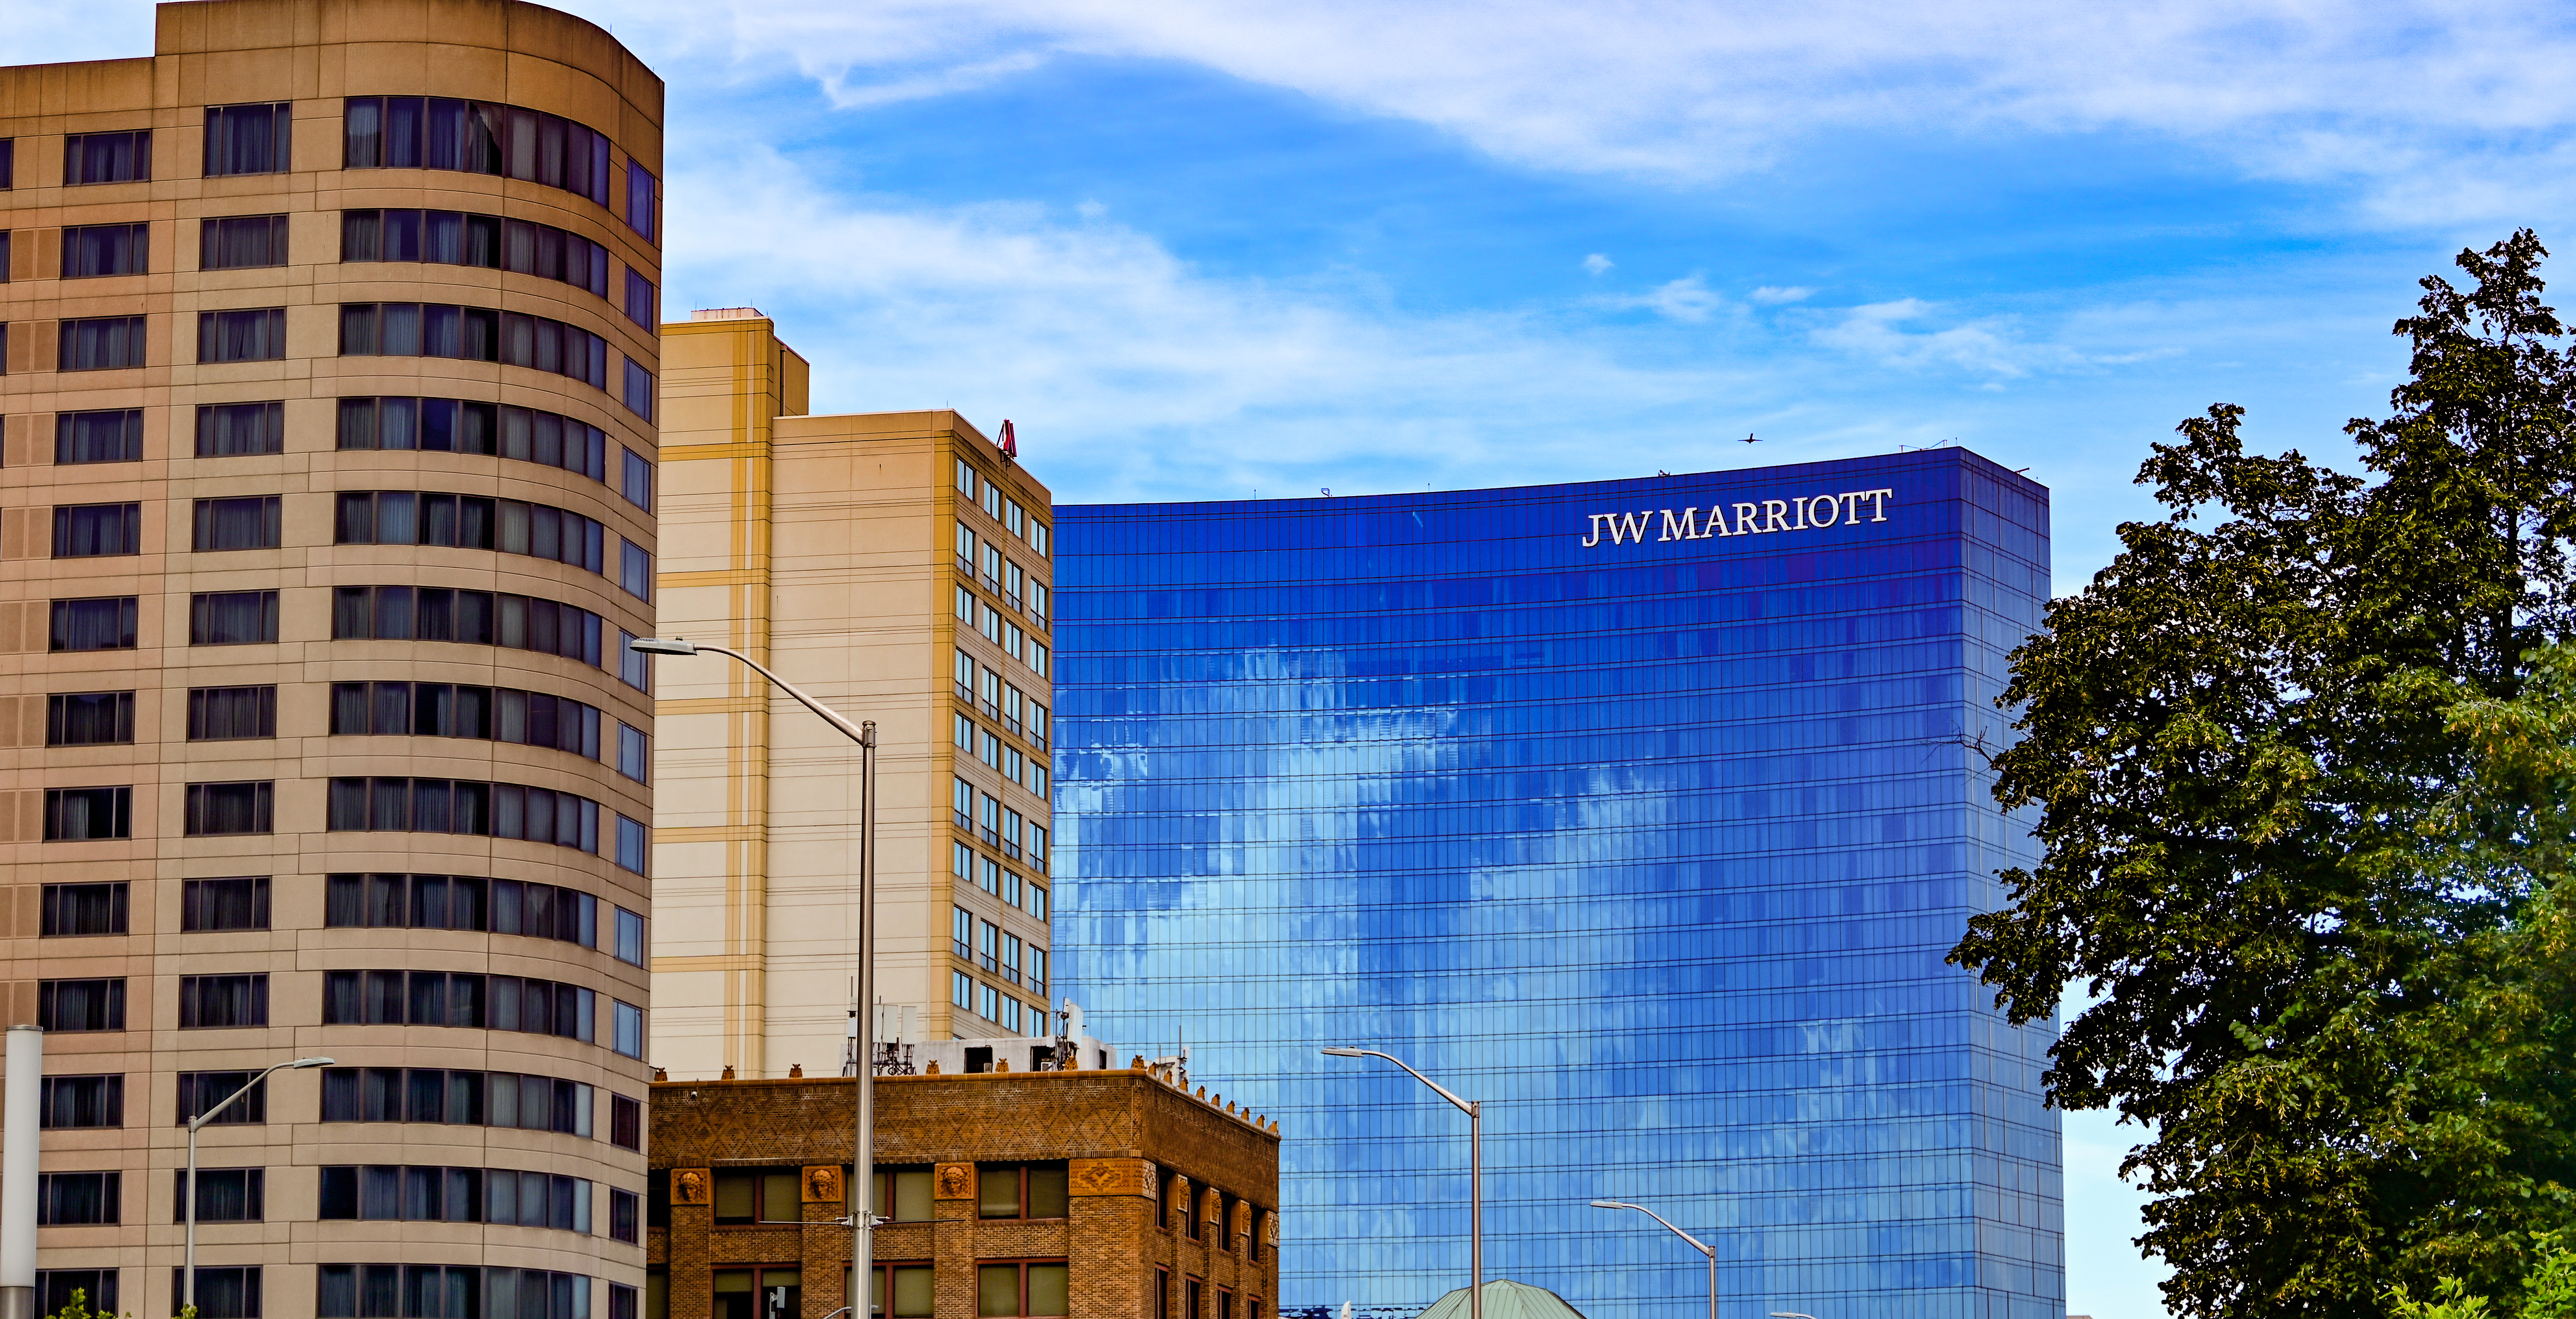
JWMarriott, buildings, indianapolis, indiana, MidAmerica, office, building, skies, sky, clouds, cloudy, tree, cloud, property, skyscraper, window, blue, azure, tower block, urban design, commercial building, neighbourhood, Material property, facade, real estate, city, condominium, landmark, metropolis, metropolitan area, mixed use, downtown, symmetry, house, design, headquarters, reflection, cityscape, electric blue, apartment, glass, corporate headquarters, tower, signage, rectangle, street light, daylighting, company